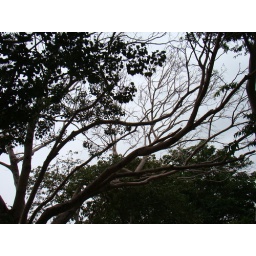
dry tree submerged in water